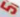
Number: 5